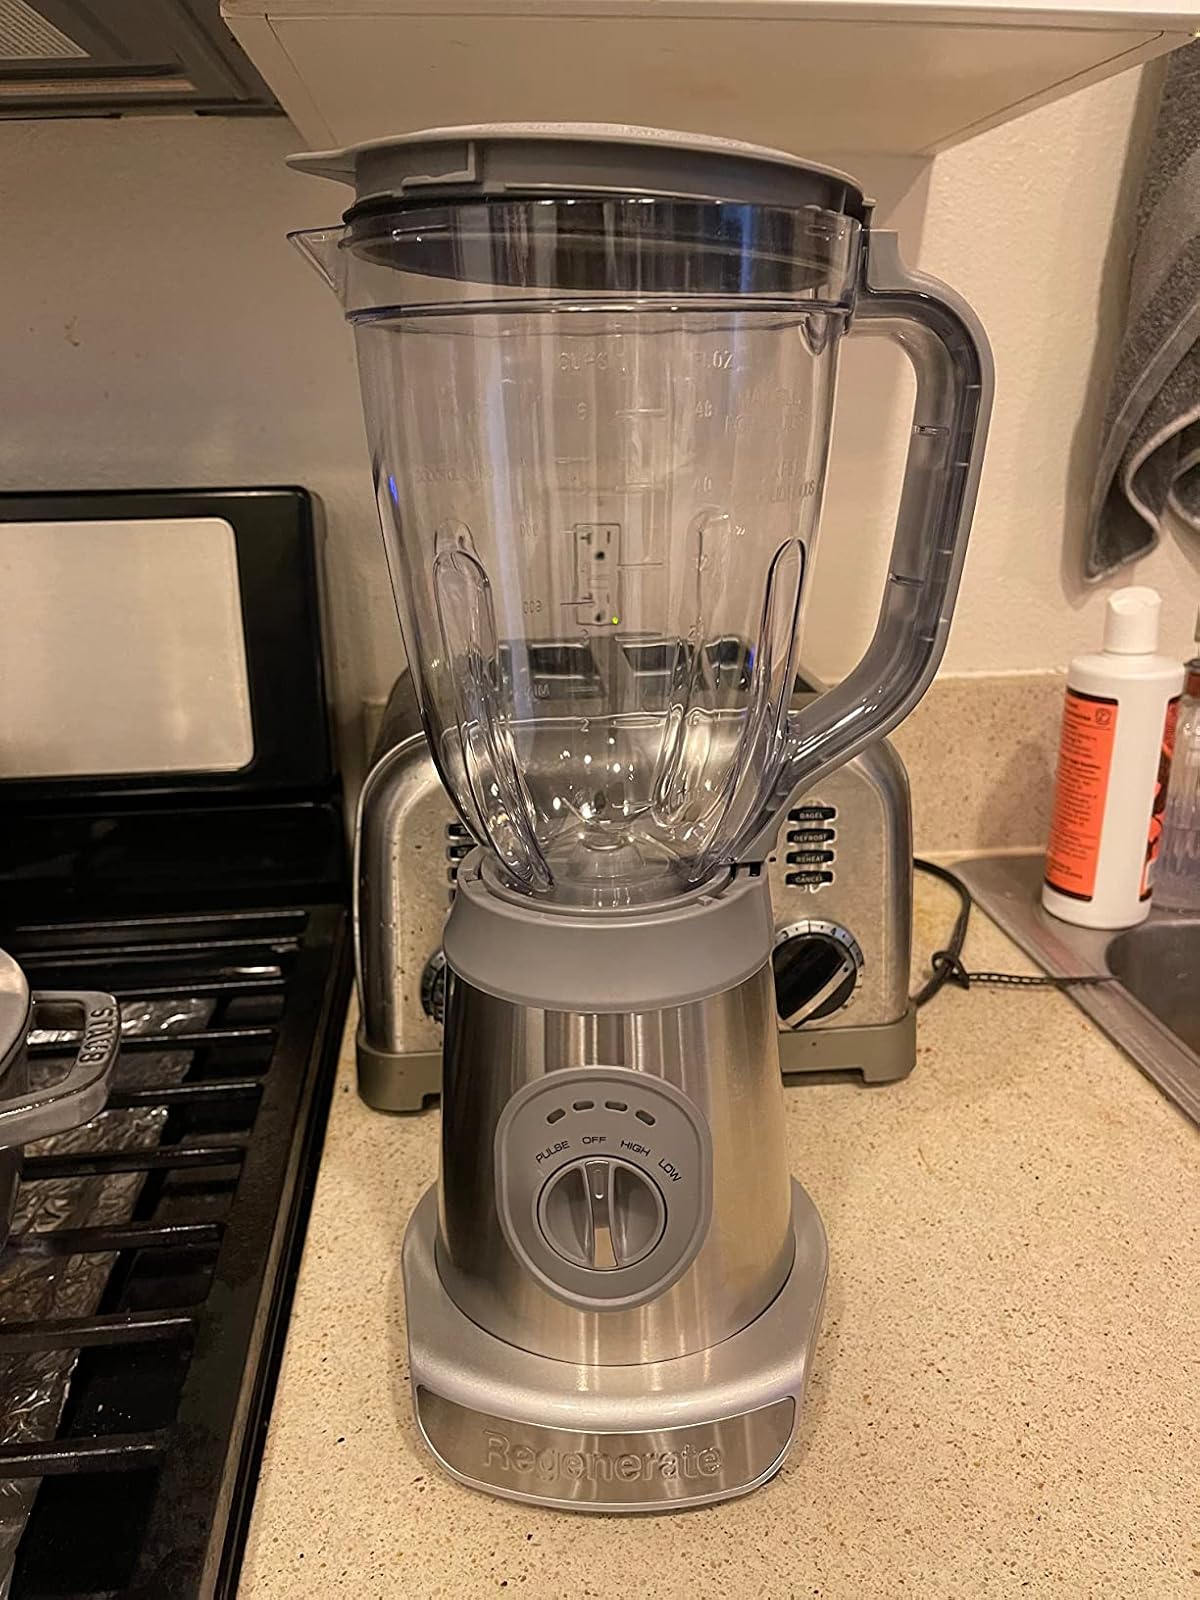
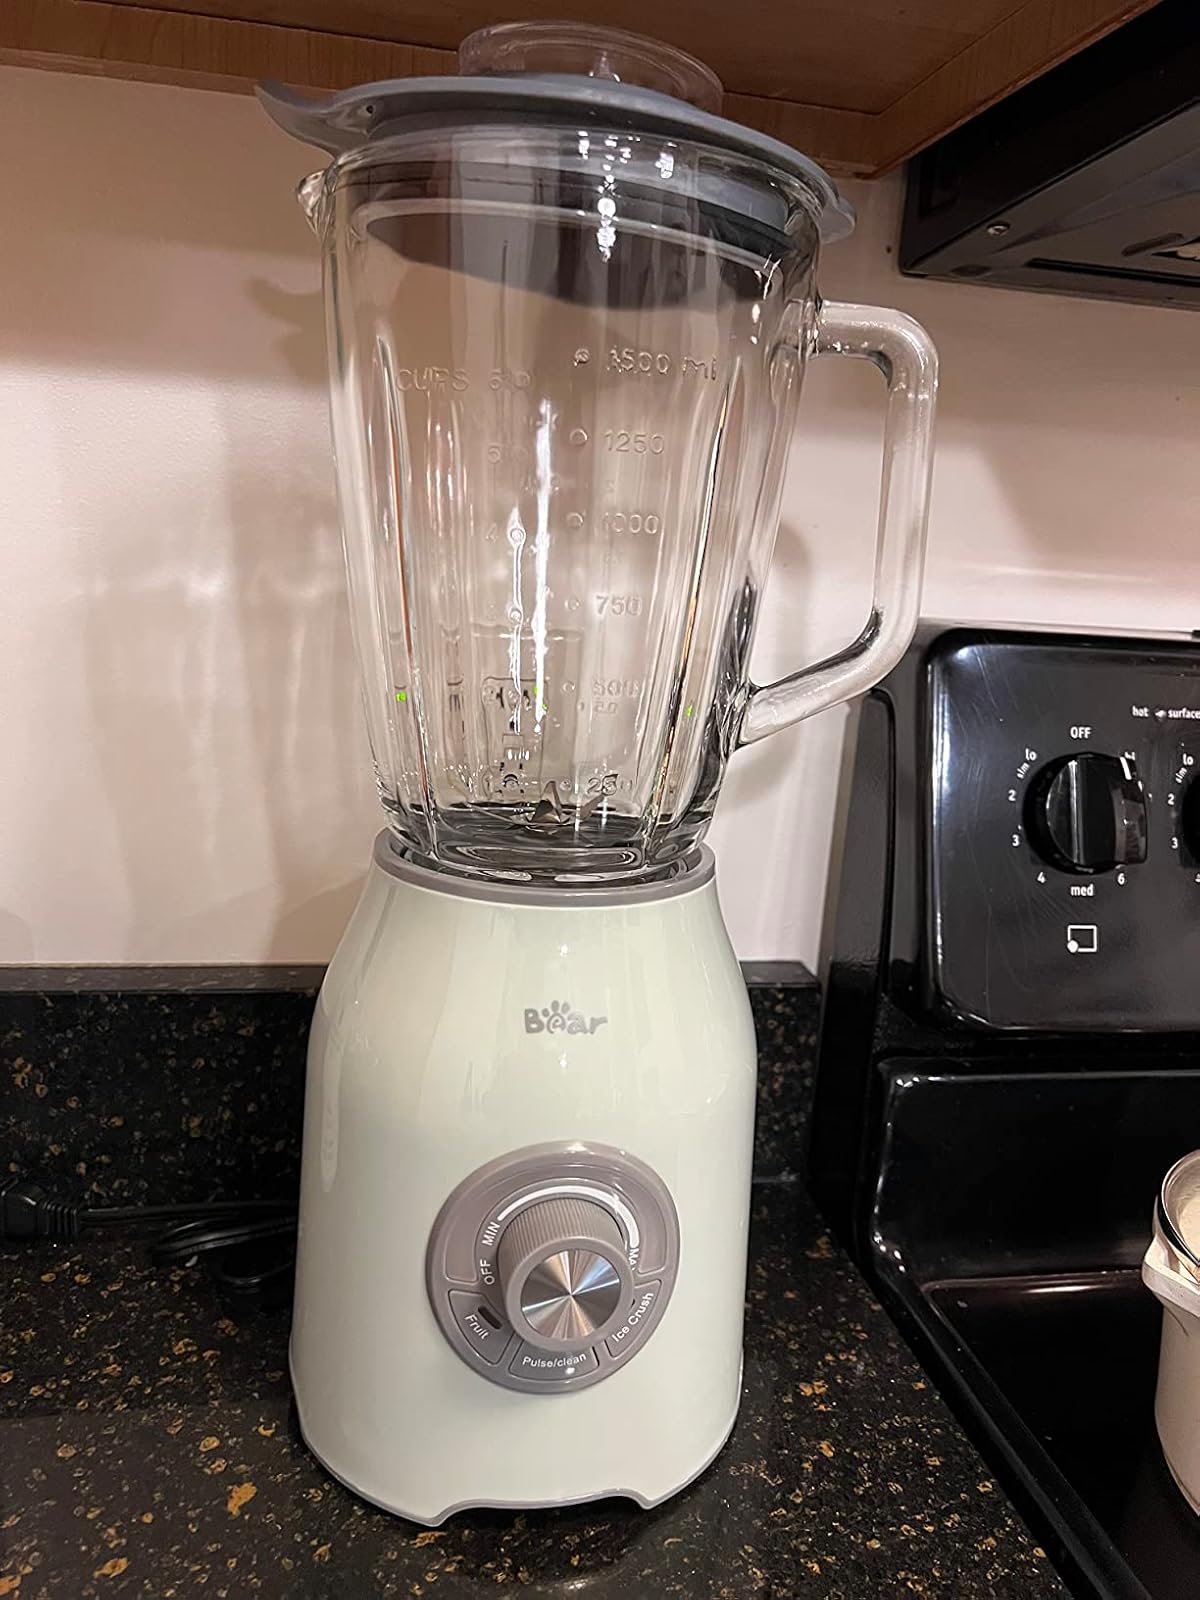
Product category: items_blender
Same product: no